VLF Transmitter Cutler

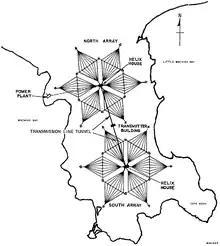
Diagram of Cutler antenna array.

The extensive antenna system consists of two separate identical specialized umbrella antenna arrays, designated the “north array” and the “south array”. Each array consists of a ring of 13 tall metal masts connected at the top by a network of horizontal cables. The cables form six diamond-shaped (rhombic) "panels" radiating from the central tower at angles of 60°, so from above the antenna has a snowflake shape. The two arrays normally operate together as one antenna, but each is designed to function independently to allow maintenance on the other array. The central tower of each antenna system is 304 m (997.4 ft) tall. It is surrounded by six 266.7 m (875 ft) tall masts, placed on a ring with a radius of 556 m around the central tower. The remaining six towers of the array are 243.5 m (799 ft) tall, placed on a circle of 935.7 m (3,070 ft) around the central tower.